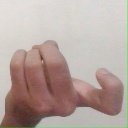
अक्षर: ज